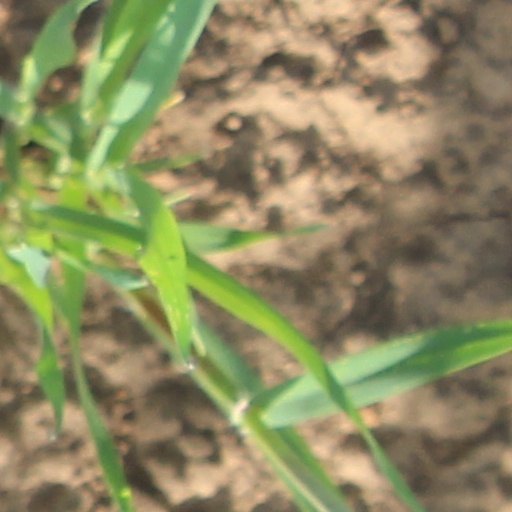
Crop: wheat